Treviglio railway station

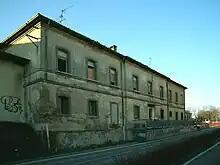
The second Treviglio station

The second station was located along the current Treviglio-Bergamo railway south of the current Treviglio Ovest station. Near this station is the old passenger building, which is now used as a residence for railway workers.